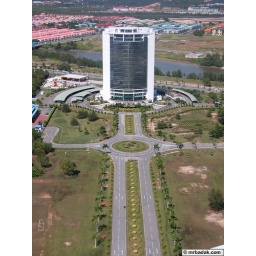
Innoprise building with the roads in view.